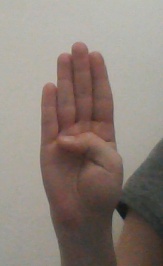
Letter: kaaf